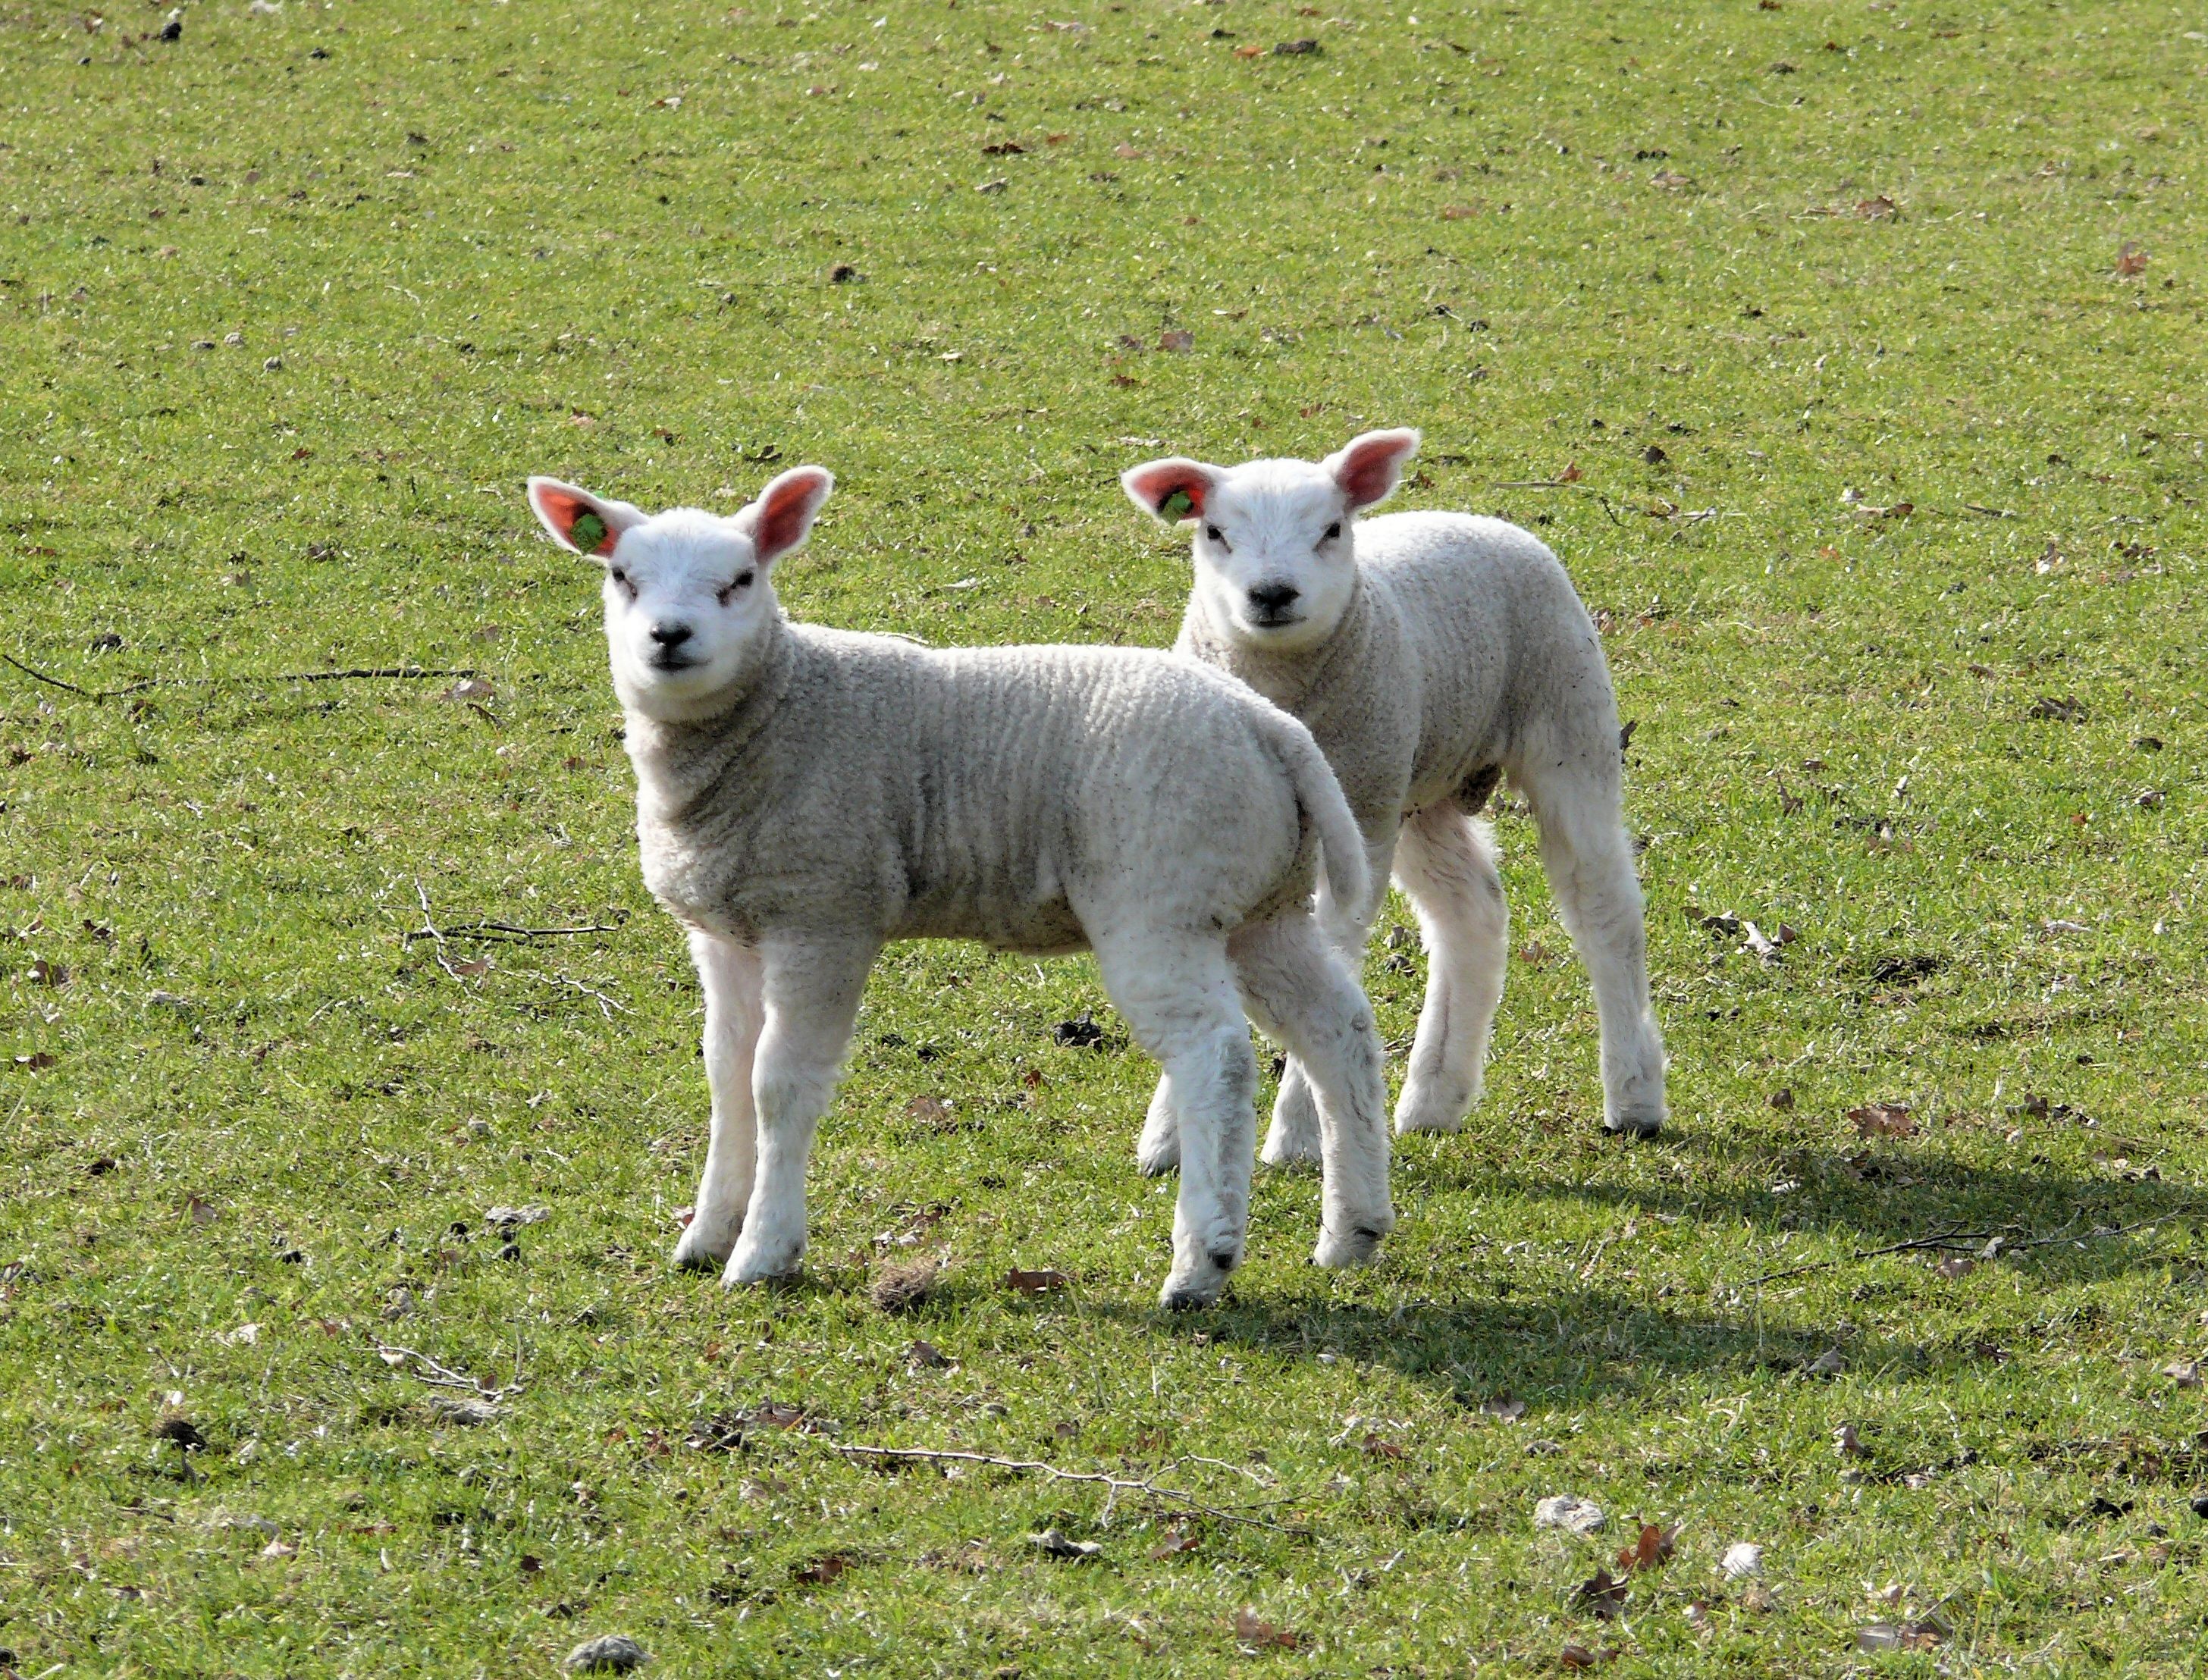
nature, grass, farm, meadow, goat, spring, pasture, grazing, sheep, mammal, fauna, goats, grassland, animals, vertebrate, sheeps, lambs, outdoor life, cattle like mammal, cow goat family